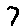
Label: 7